Stormy Daniels

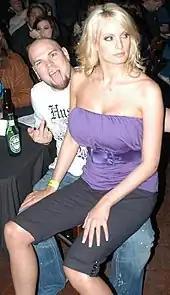
Daniels attending the 2007 XRCO Awards with her then husband Mike Moz

Daniels was married to Pat Myne. She was married to Michael "Mike Moz" Mosny from 2007 to 2009. She was arrested in July 2009 pertaining to a domestic violence charge by Mosny. In 2015 she married Brendon Miller, with whom she has a daughter. Miller filed for divorce in July 2018. In 2022, she married porn star .